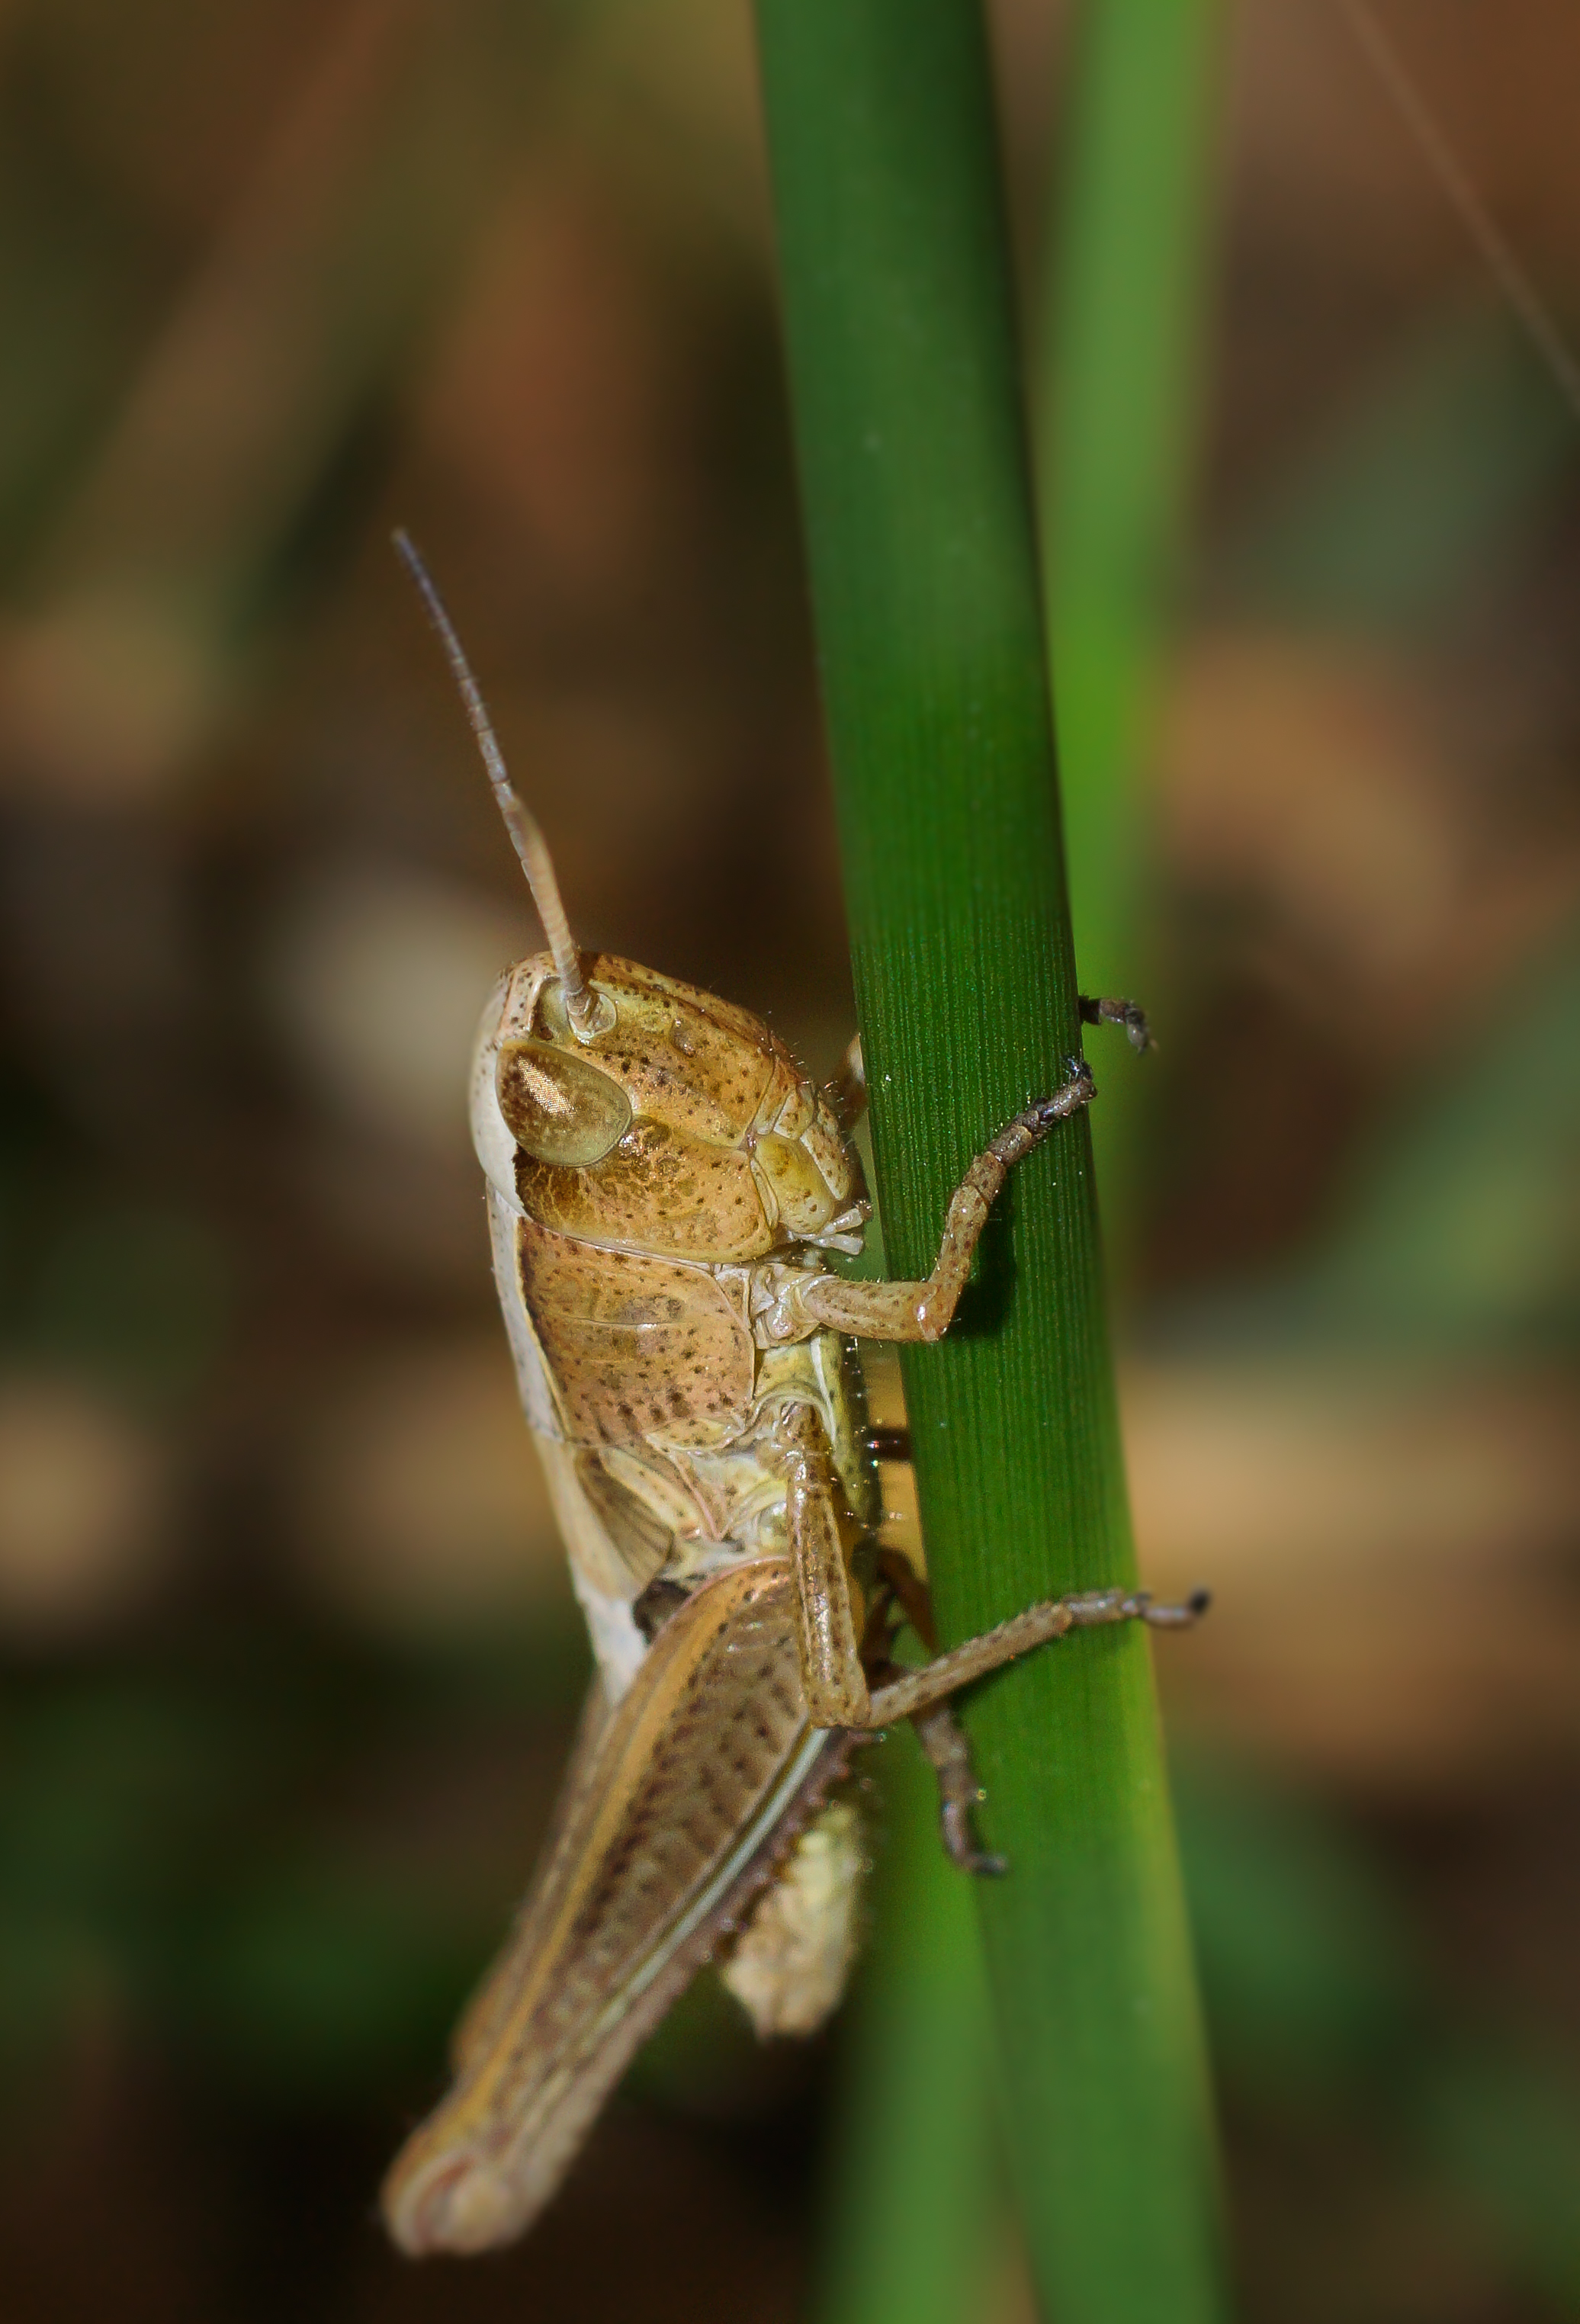
nature, green, insect, macro, fauna, invertebrate, close up, 100mm, animals, naturaleza, a77, damselfly, grasshopper, locust, ggl1, gaby1, xovesphoto, animales, saltamontes, sonya77, minolta100mm, macro photography, arthropod, plant stem, cricket like insect